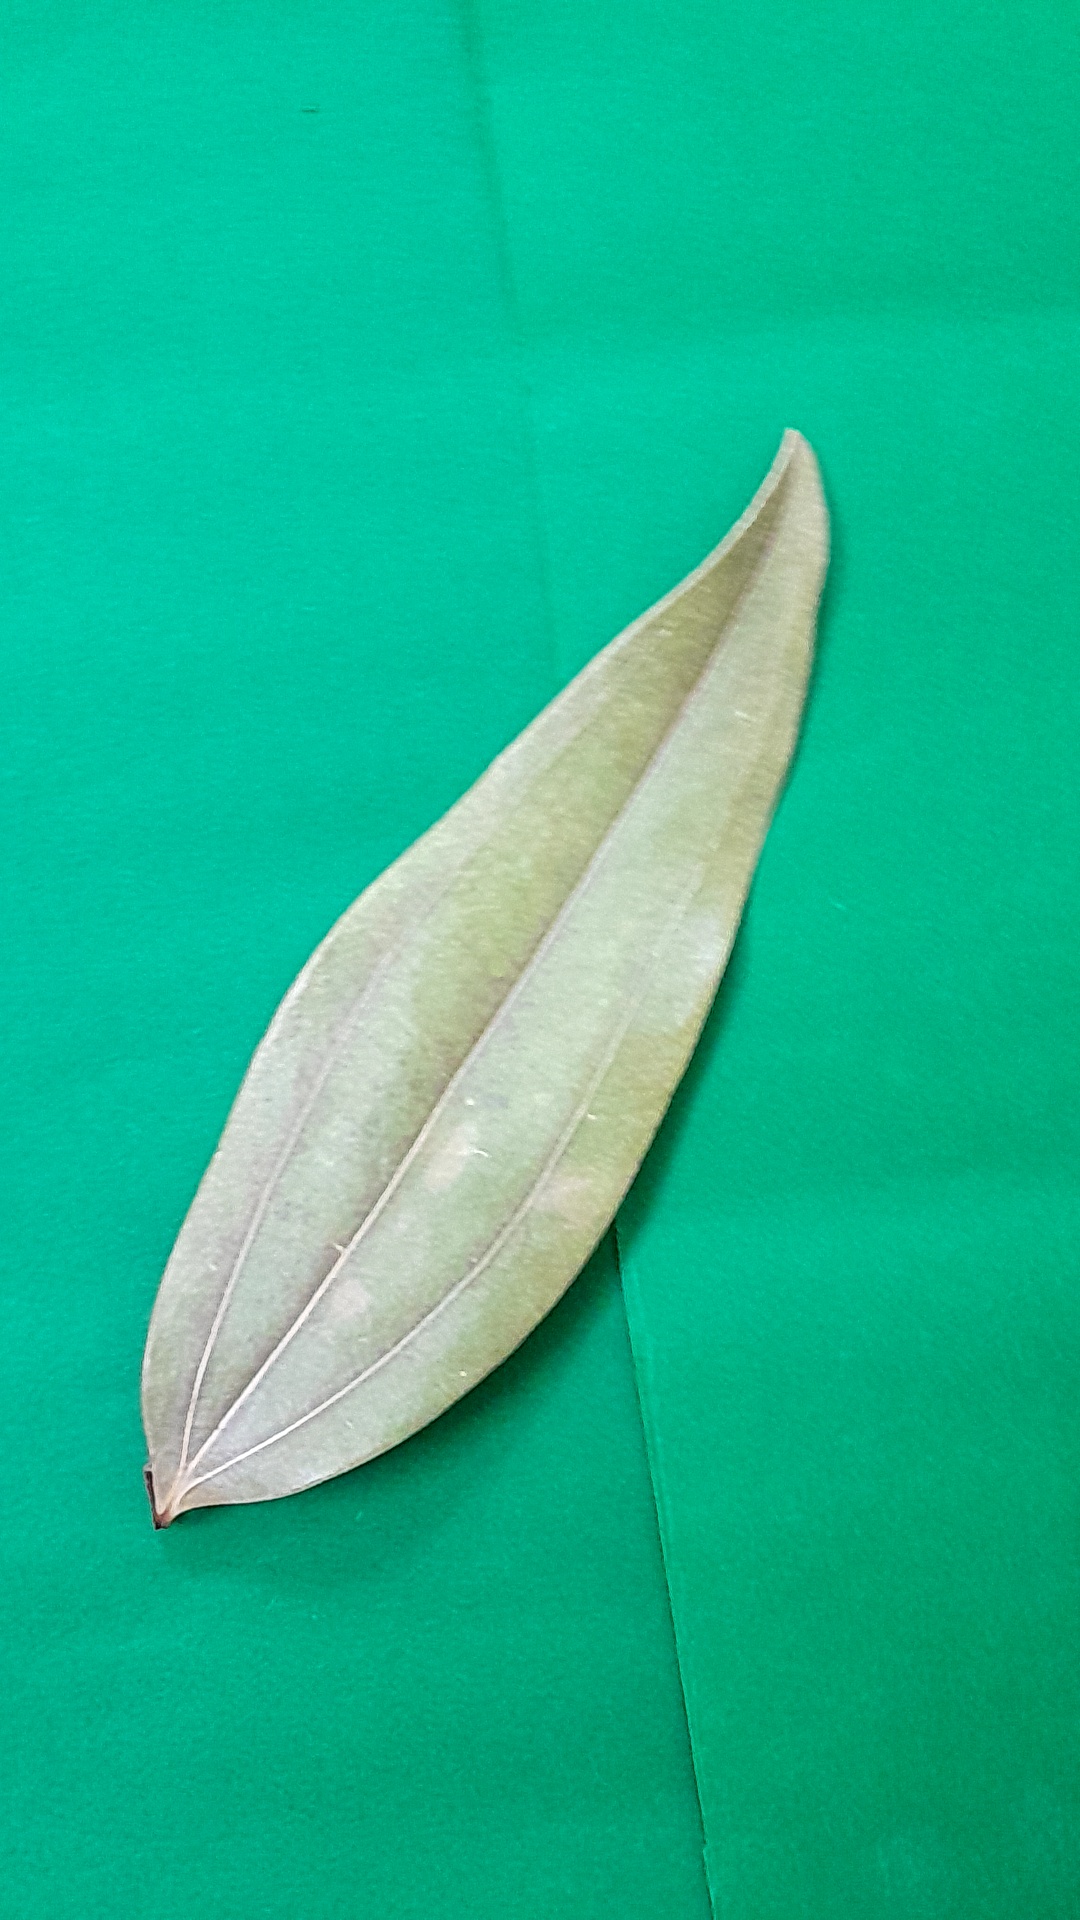
Label: Dry Leaf